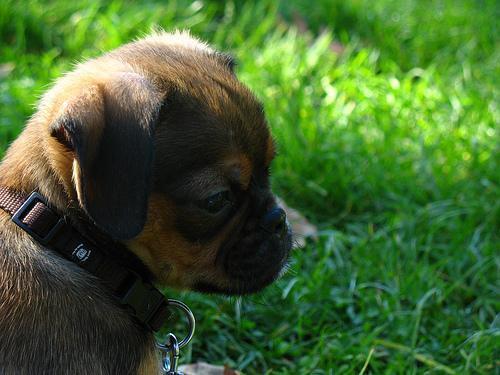
Brabancon_griffon